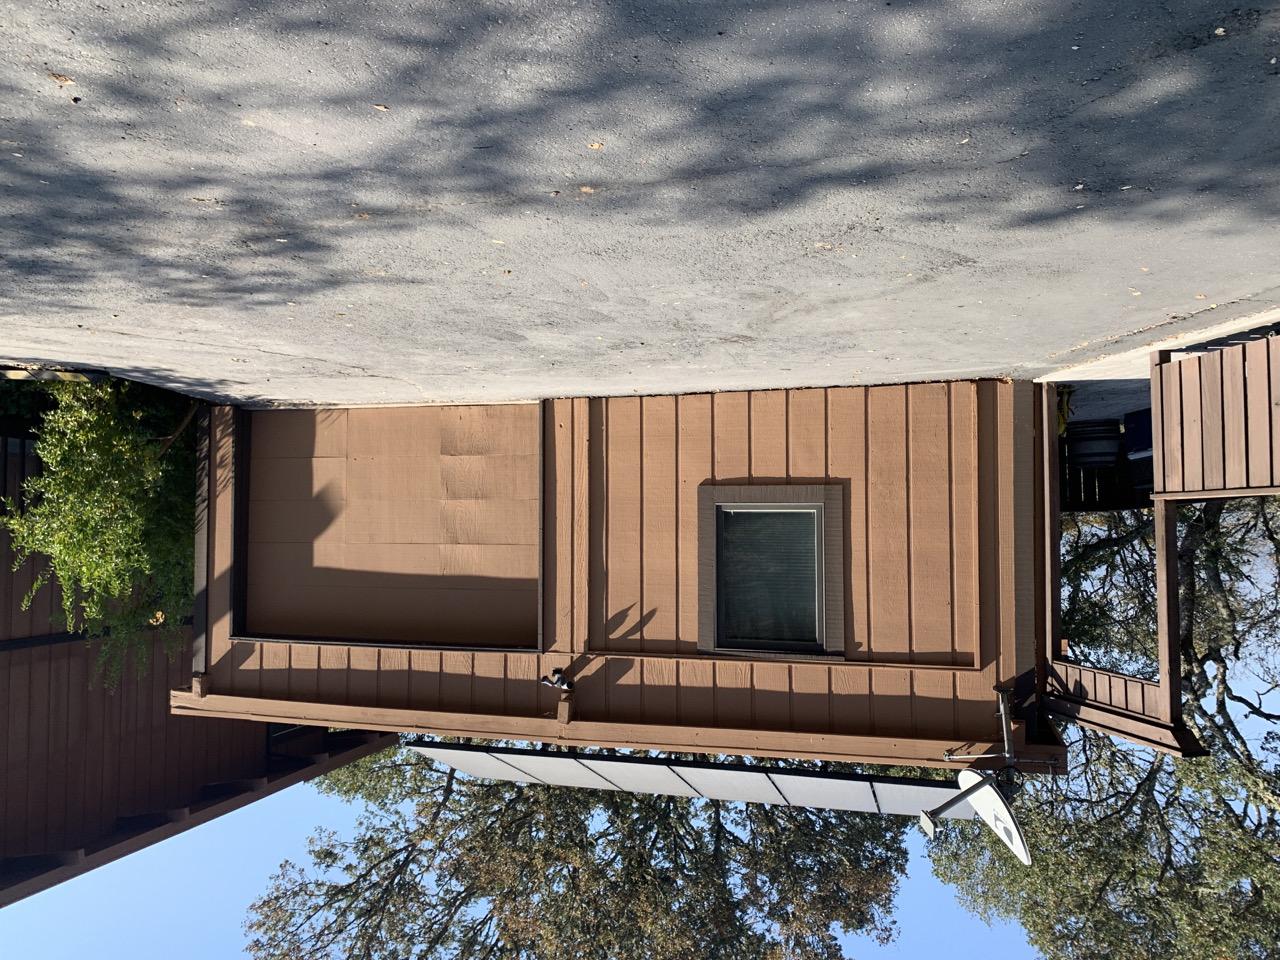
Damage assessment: no_damage